U.S. Route 66 in Arizona

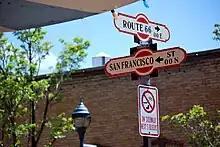
The corner of Historic Route 66 and San Francisco Street in downtown Flagstaff

At the spot where the I-40 Business Loop turns south to become SR 89, there used to be an intersection where US 66 met at a junction with US 89. US 89 shared a wrong-way concurrency with US 66 between Ash Fork and Flagstaff. Both US 66 and northbound US 89 continued straight east from this intersection on to a highway alignment which no longer exists. The former highway straddled the north side of I-40, at times, often joining and leaving the present westbound lanes of the Interstate. East of Ash Fork, the route left the high desert terrain and entered a mountainous area, covered with Ponderosa pine forests. US 66/US 89 left I-40 around exit 149, heading northeast along an abandoned section of highway through the Monte Carlo truck stop. Approximately from the Interstate, the highway turned straight east for , then wound southeast for , crossing over the Interstate. The old highway made a broad curve less than southeast of I-40, then curved northeast, merging back into the route of I-40. Today, part of this section of former US 66/US 89 is listed on the National Register of Historic Places (NRHP) as Abandoned Route 66, Ash Fork Hill.